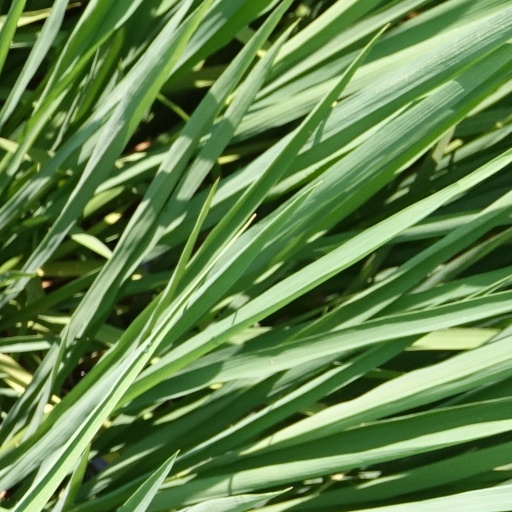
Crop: rice